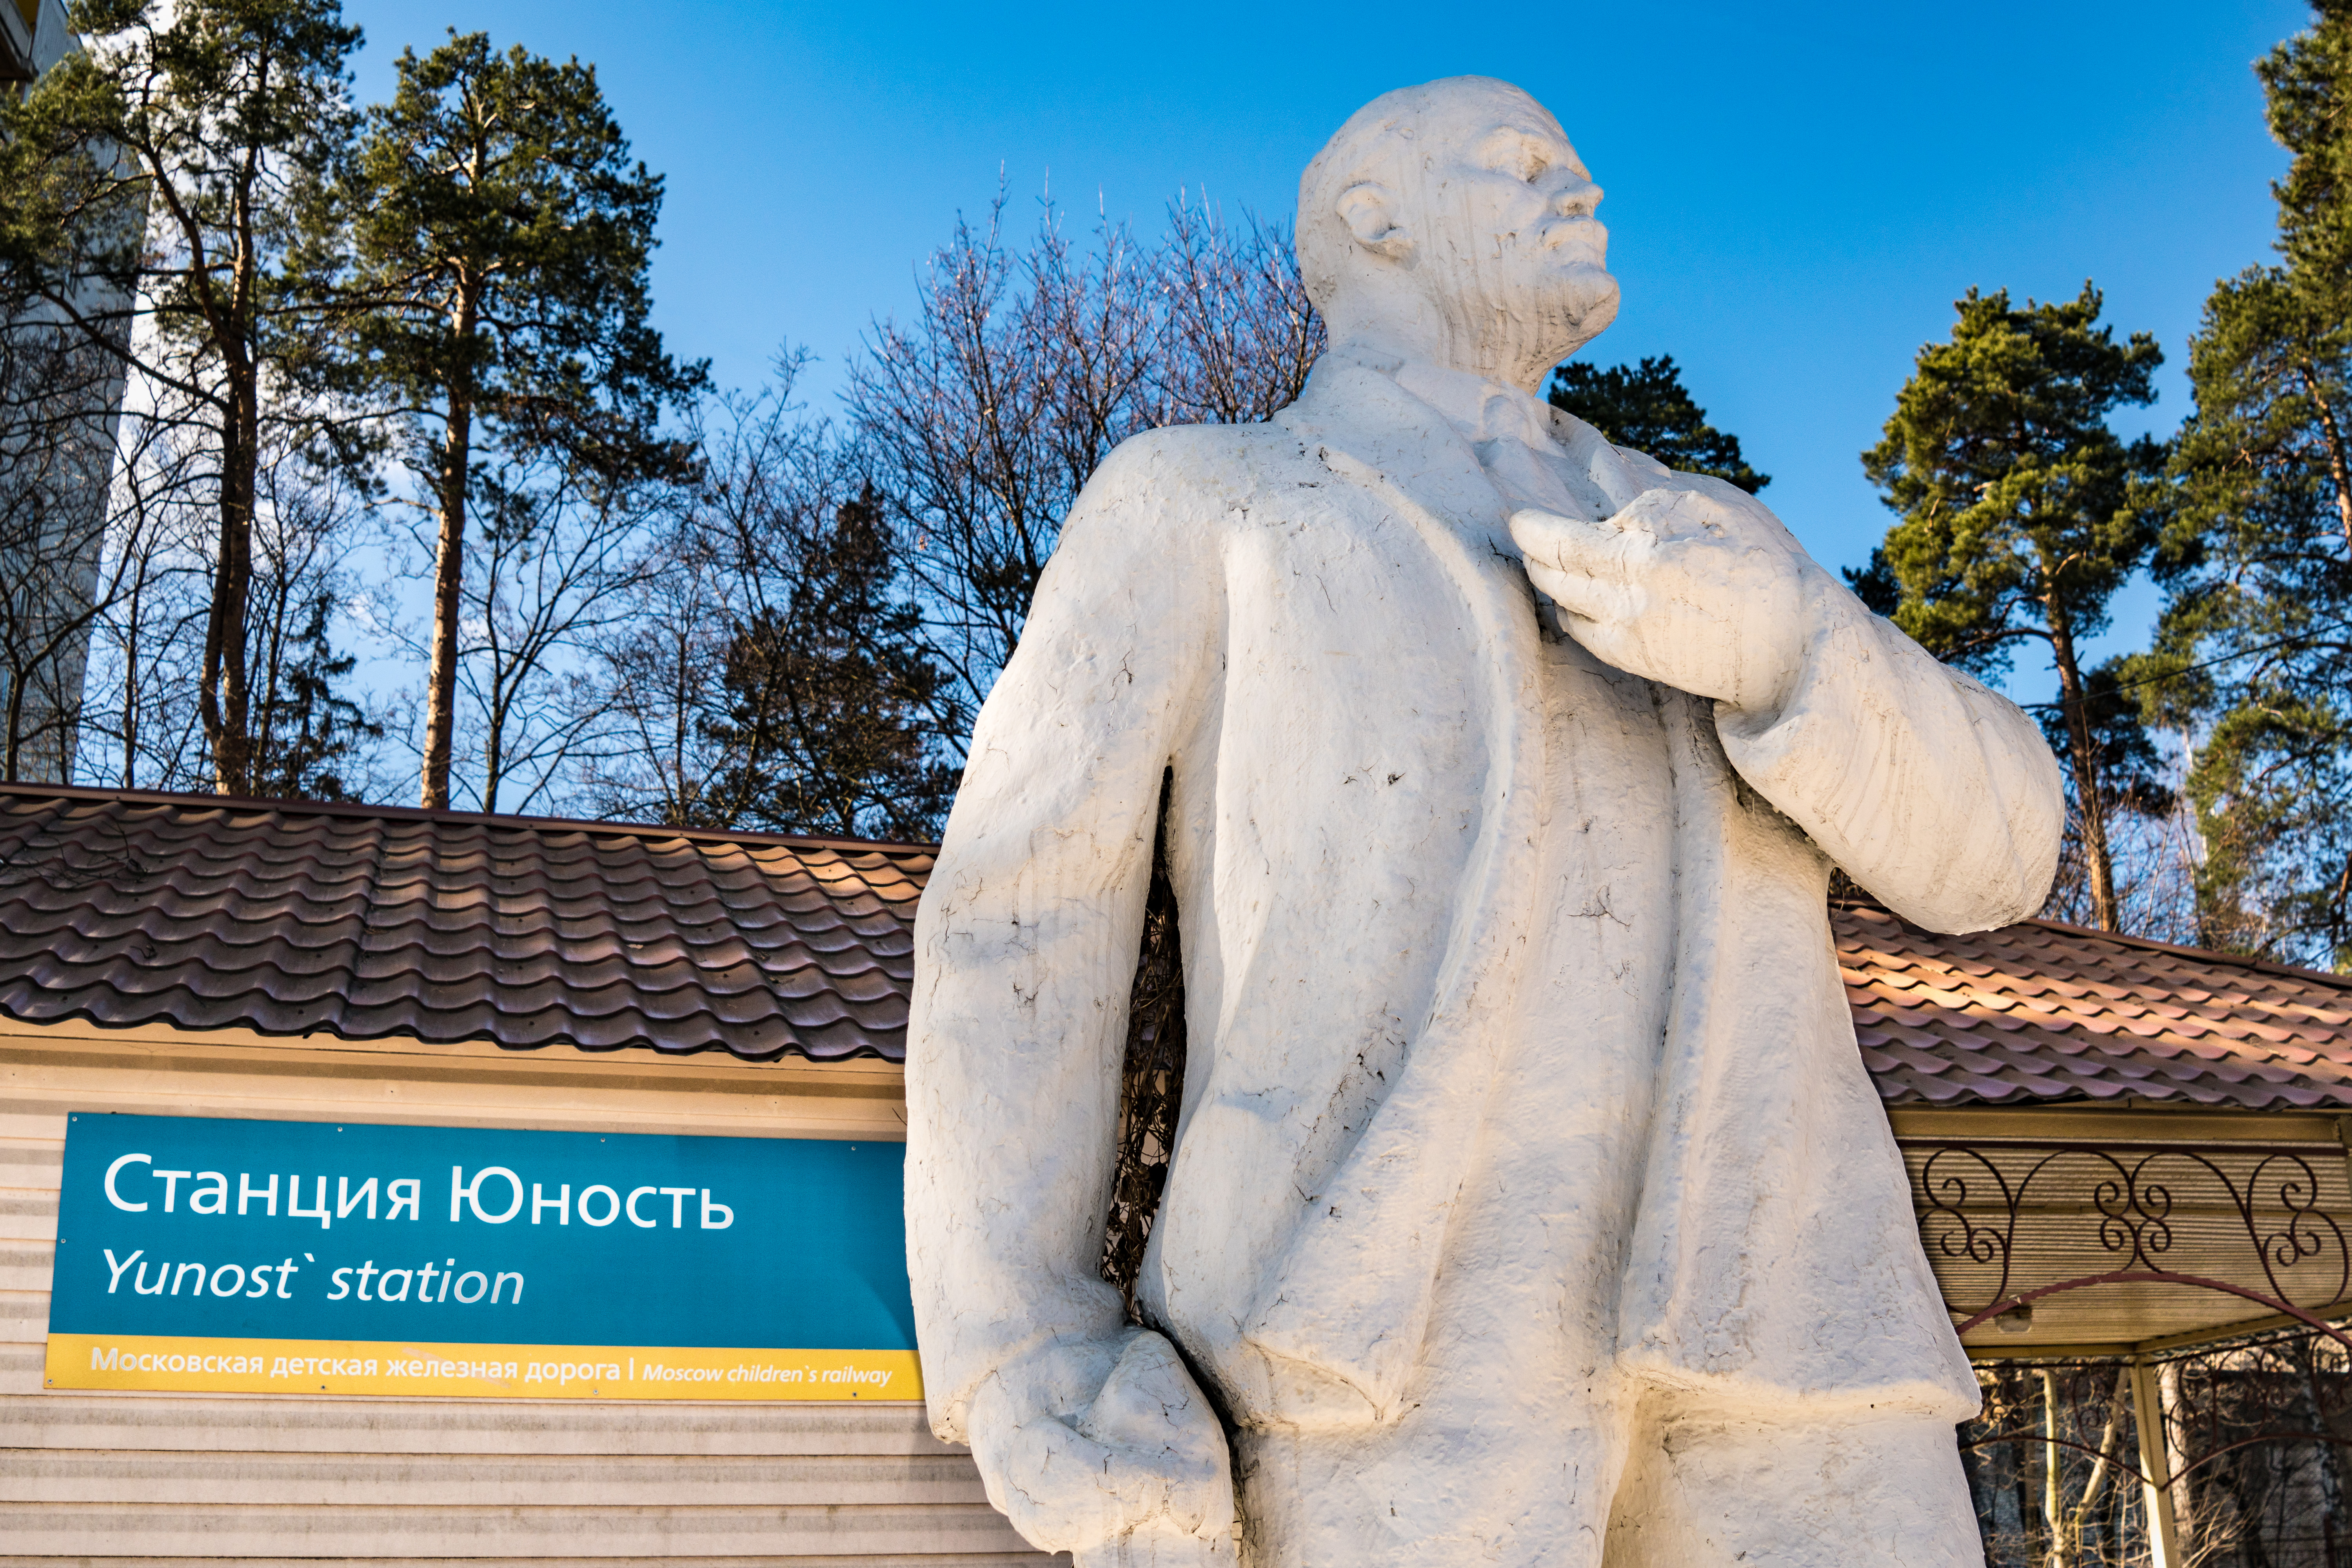
snow, winter, frost, cold, trees, railway, station, branches, white, wintry, snowfall, sky, mysterious, nature, landscape, calm, picturesque, Kratovo Children's Railway, sculpture, chest, art, monument, statue, trunk, roof, classical sculpture, memorial, stone carving, nonbuilding structure, carving